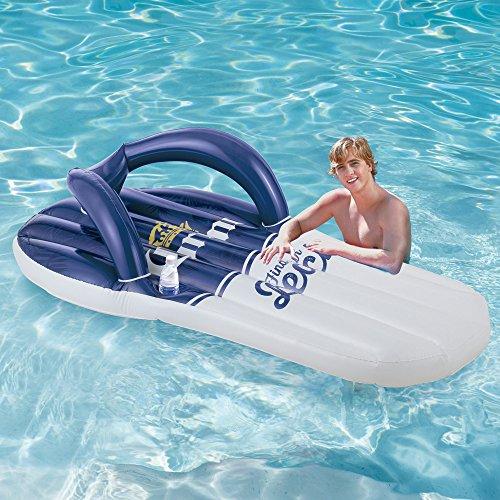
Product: Corona K70927B00156 Pool Float, Blue/White
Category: Toys & Games | Sports & Outdoor Play | Pools & Water Toys | Pool Rafts & Inflatable Ride-ons
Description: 98 cm flip flop pool float.
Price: $18.95